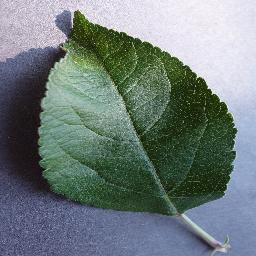
Label: Apple___healthy